Ford End

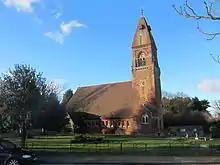
Ford End Church St John the Evangelist

A main building of Ford End is the church "St John the Evangelist". It is located near the school at "Church Lane". It was built in 1870 and is designed by Frederic Chancellor.